Lord William Bentinck

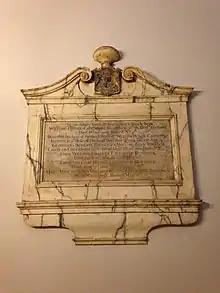
Memorial at the Bentinck family vault in St Marylebone Parish Church, London

Bentinck engaged in an extensive range of cost-cutting measures, earning the lasting enmity of many military men whose wages were cut. Although historians emphasise his more efficient financial management, his modernising projects also included a policy of westernisation, influenced by the Utilitarianism of Jeremy Bentham and James Mill, which was more controversial. He also reformed the court system.